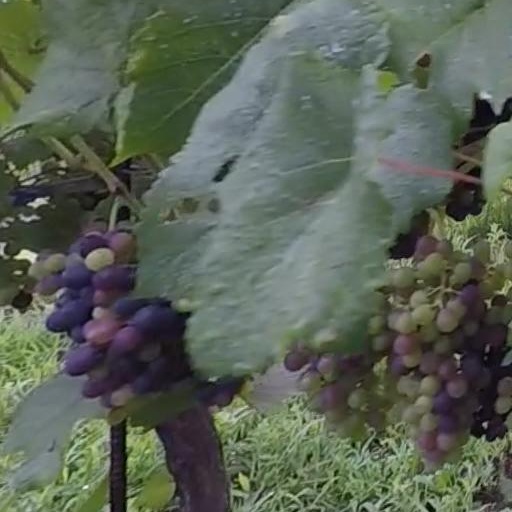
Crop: grape